Cunonia capensis

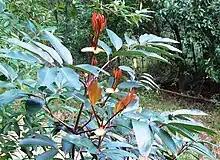
Detail of the glossy, red-tinted leaves

This evergreen garden tree does not grow well in arid conditions, as it prefers a slightly more temperate climate, and requires a great deal of water in its first few years. It tolerates some frost and it is very fast-growing - provided it has sufficient water. In the open sun it typically reaches about 5 meters, but in forests it can reach a height of up to 10 meters.